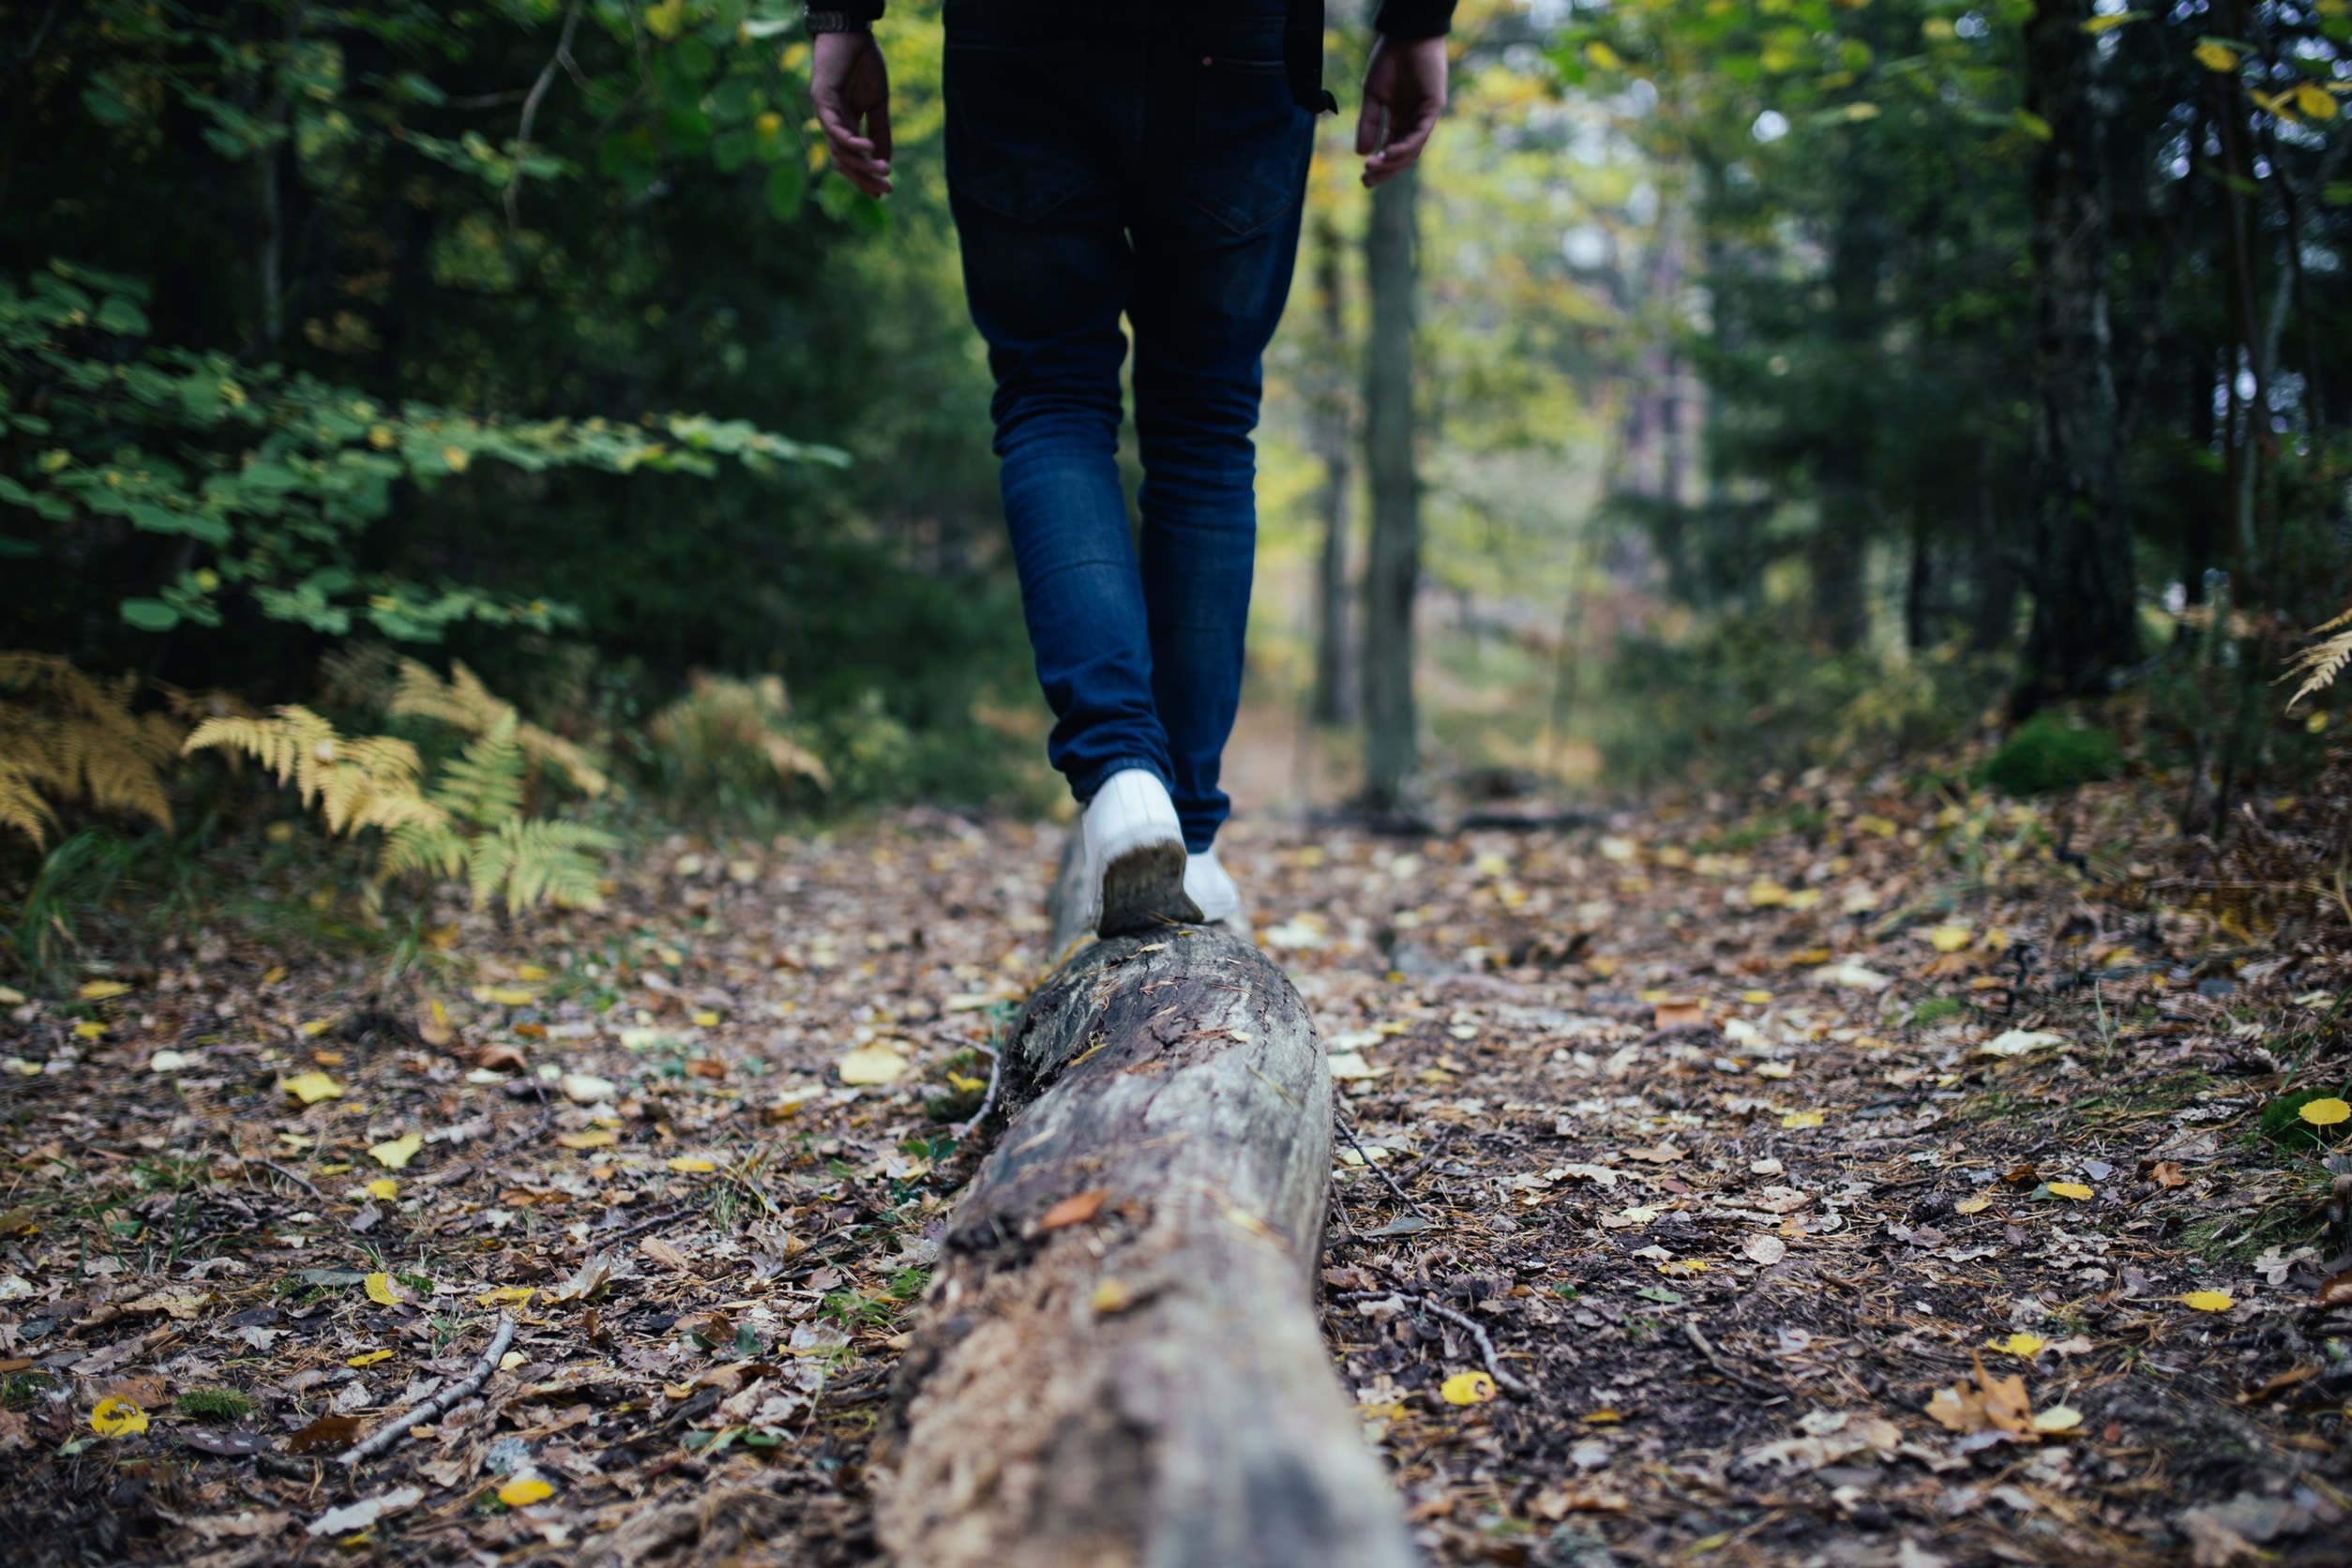
tree, nature, forest, walking, people, wood, hiking, trail, leaf, log, jeans, dirt, autumn, season, leaves, shoes, woods, sports, trekking, woodland, habitat, natural environment